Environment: real
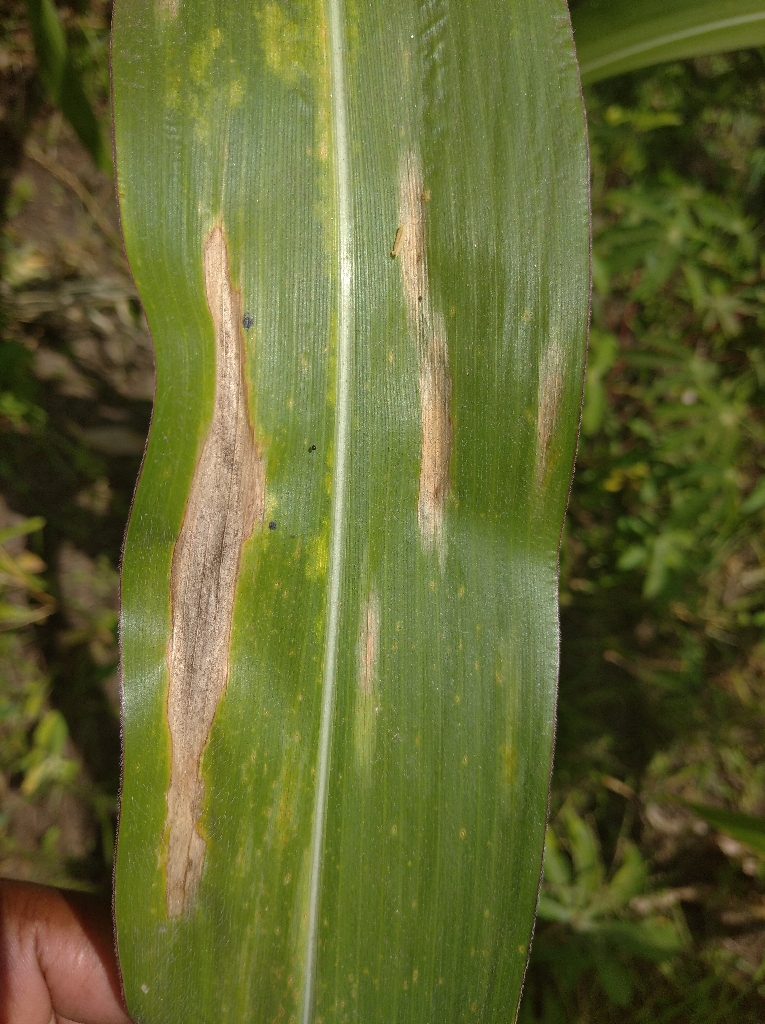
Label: northern_corn_leaf_blight